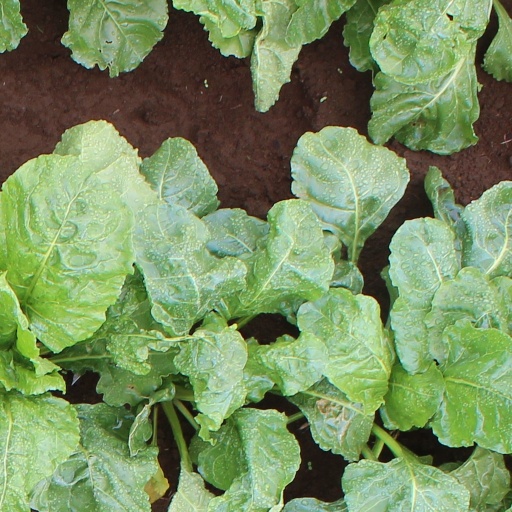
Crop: sugar beet